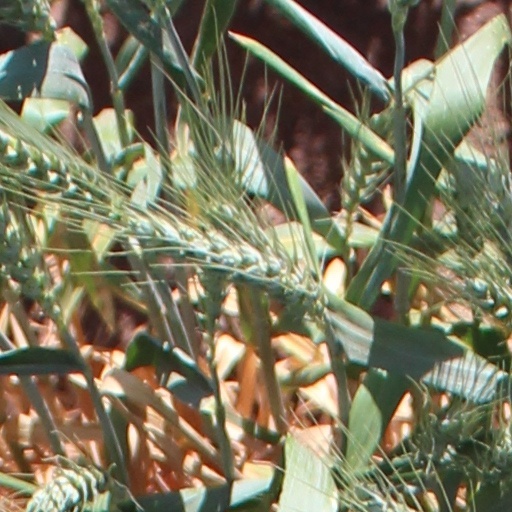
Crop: wheat